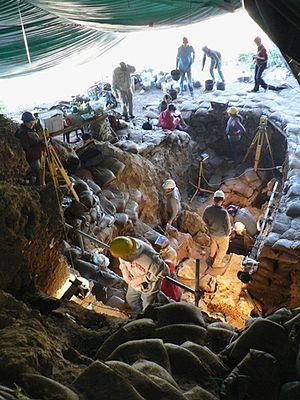
Pinnacle Point est le nom d'un ensemble de sites préhistoriques situés à proximité de la ville de Mossel Bay, sur la côte australe de l'Afrique du Sud, dans la province du Cap-Occidental.